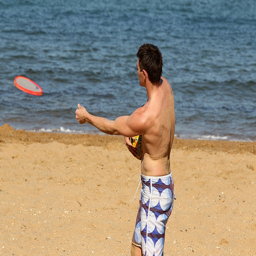
A man tosses a Frisbee across the beach.
The man is flying the frizzbe on the beach
A man standing on the beach playing with a frisbee.
A man throwing a frisbee on the beach.
A man on a beach playing with an orange disc.